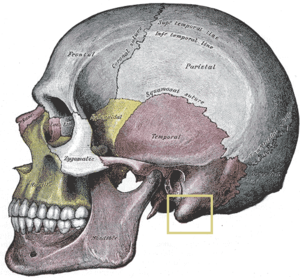
La mastoïde est une saillie conique située à la partie inférieure de l'os temporal et sur laquelle s'insèrent le muscle sterno-cléido-mastoïdien, les muscles splénius et longissimus de la tête, et le ventre postérieur du muscle digastrique.